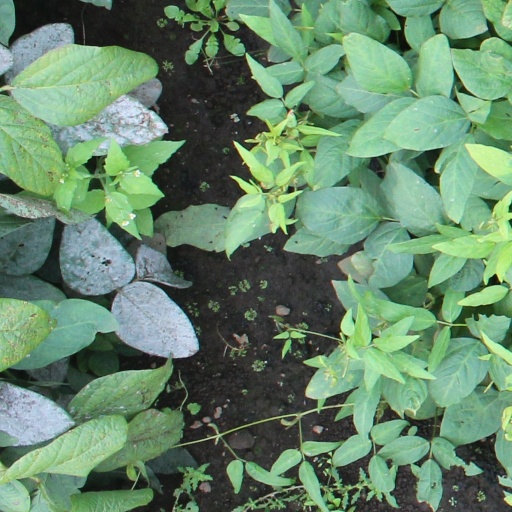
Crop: soybean